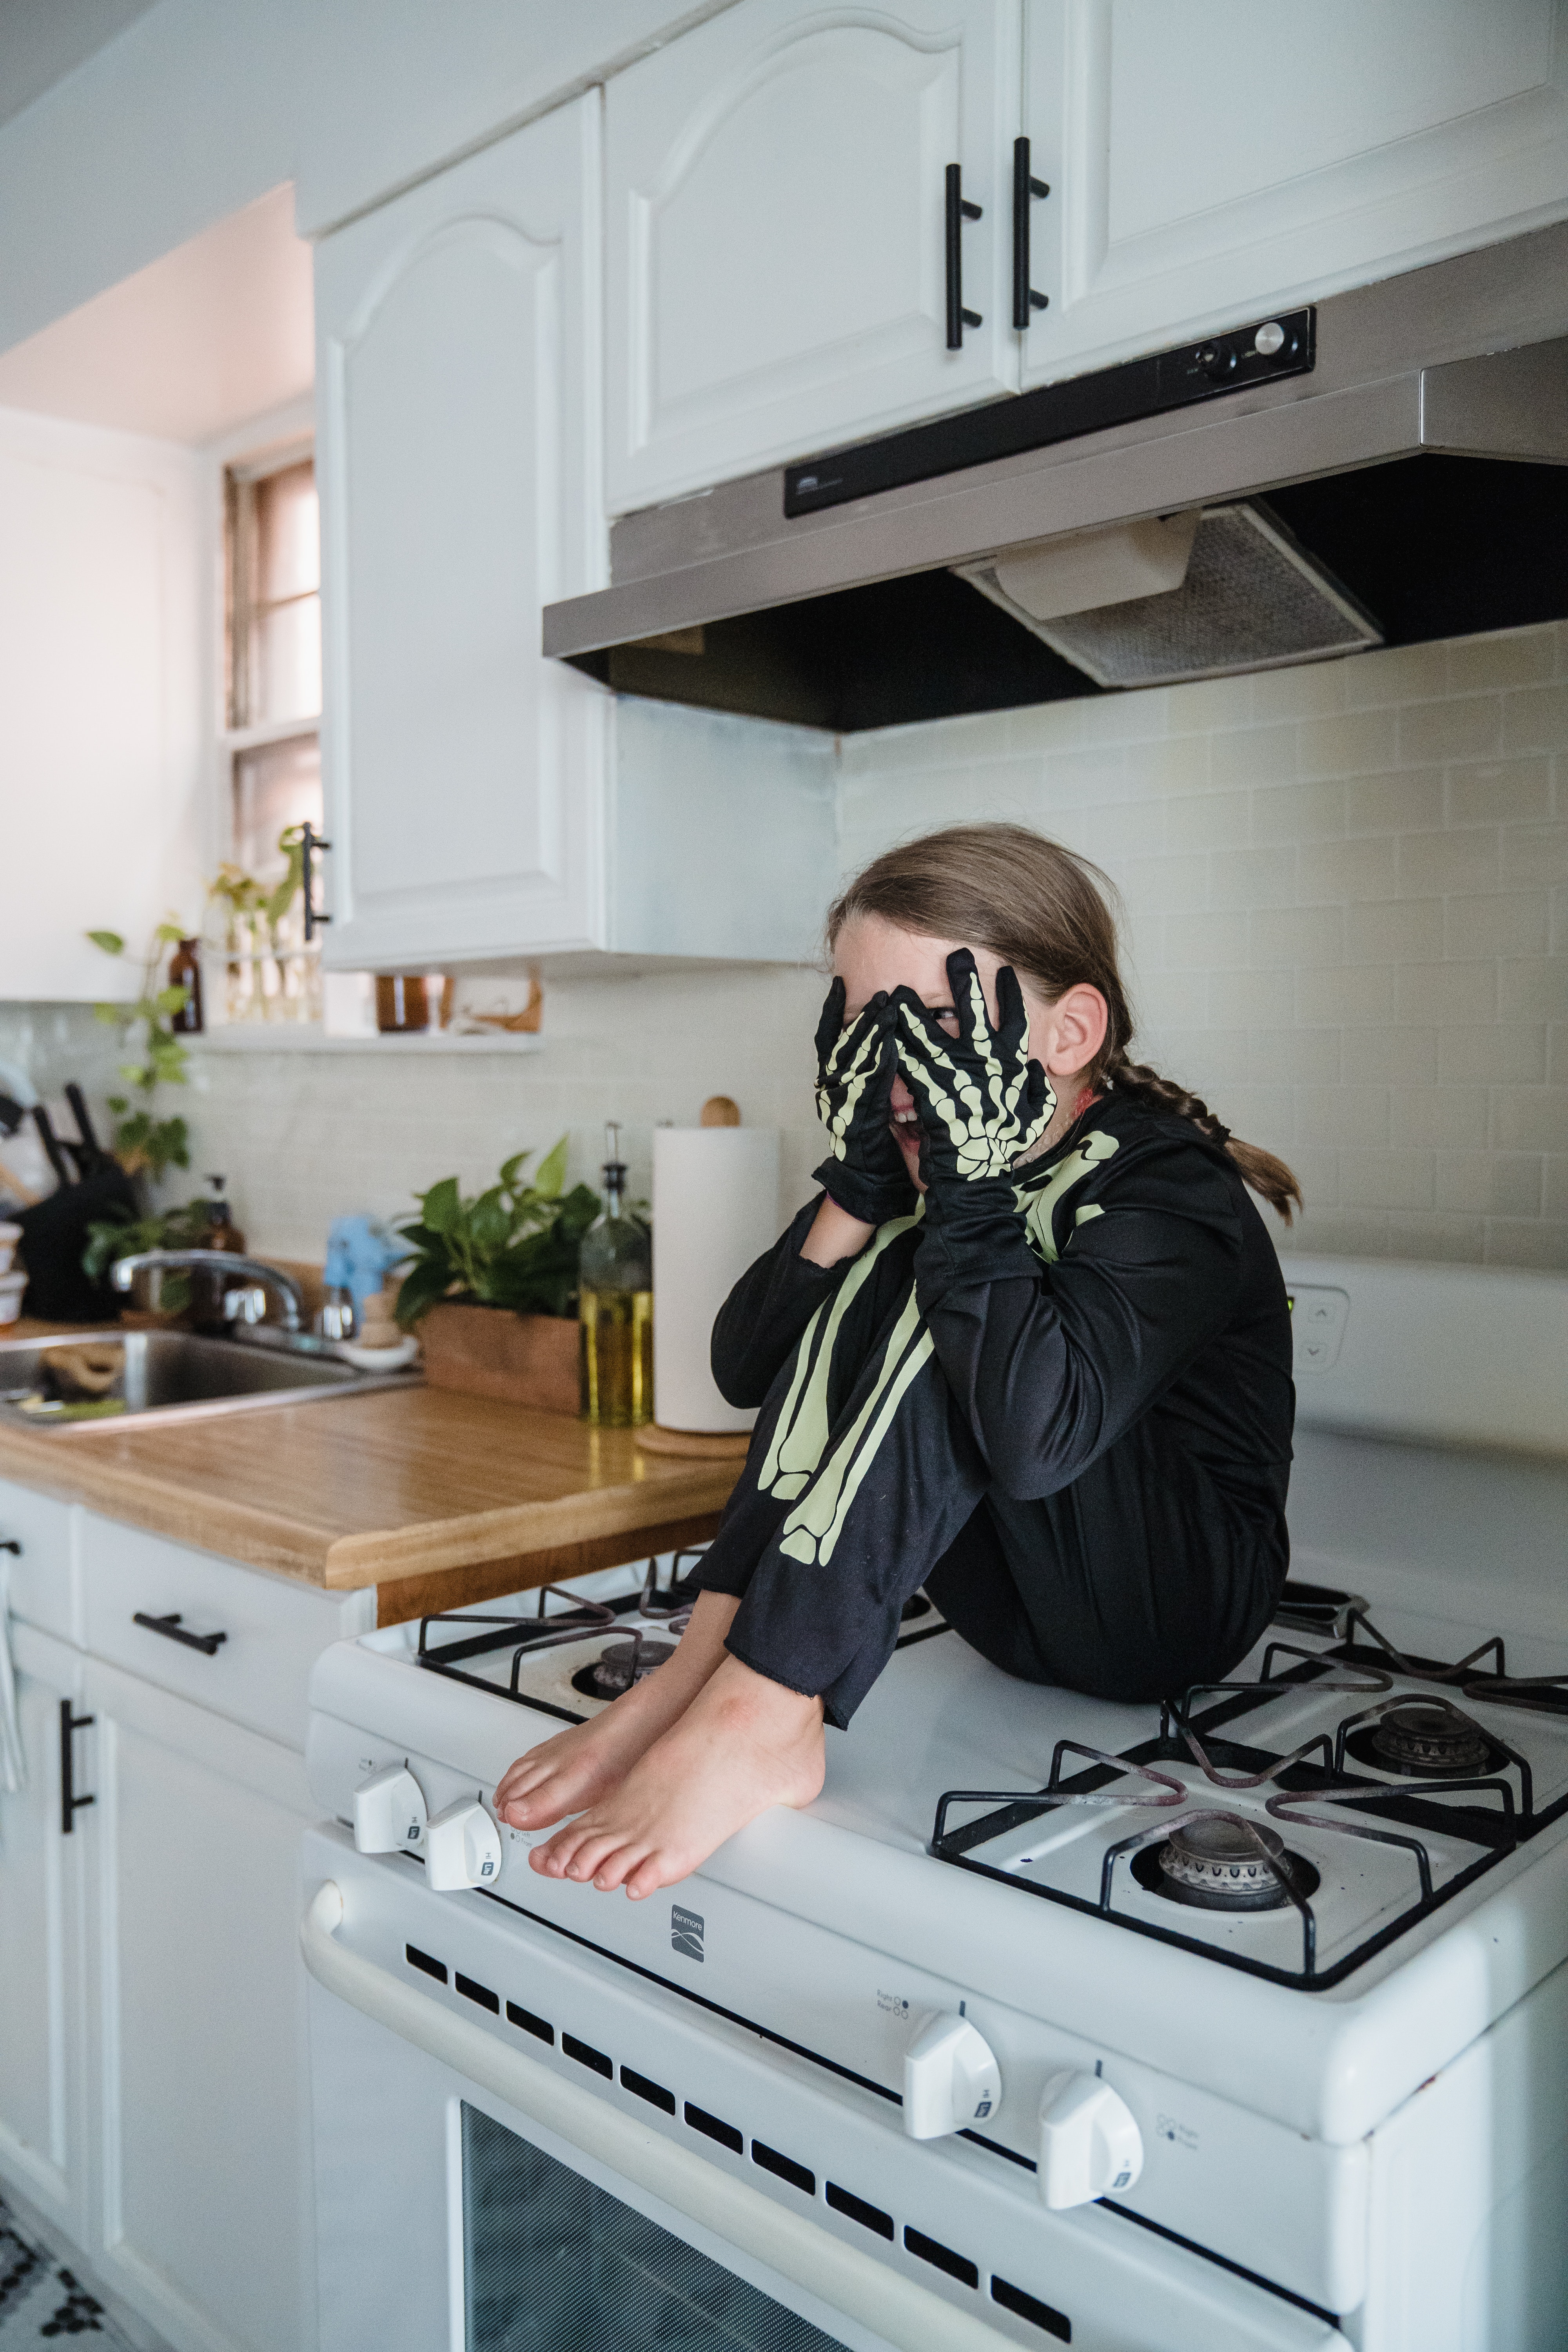
halloween, cabinetry, property, countertop, kitchen, kitchen appliance, plant, home appliance, kitchen stove, drawer, eyewear, flooring, gas, jacket, major appliance, cooking, room, Cooktop, houseplant, machine, automotive design, hardwood, stove, gas stove, audio equipment, homemaker, fashion design, office equipment, light fixture, apartment, ceiling, job, wood flooring